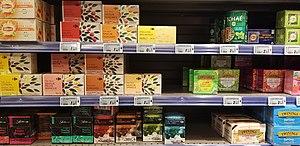
rayon thé d'un supermarché parisien
La consommation de thé en France remonte au XVIIᵉ siècle et s'y est depuis lentement développée. Le marché y est très fragmenté, avec des marques de thé haut de gamme qui construisent une image de « thé à la française » s'exportant facilement, et des classes populaires plutôt consommatrices de thé en sachet britannique.